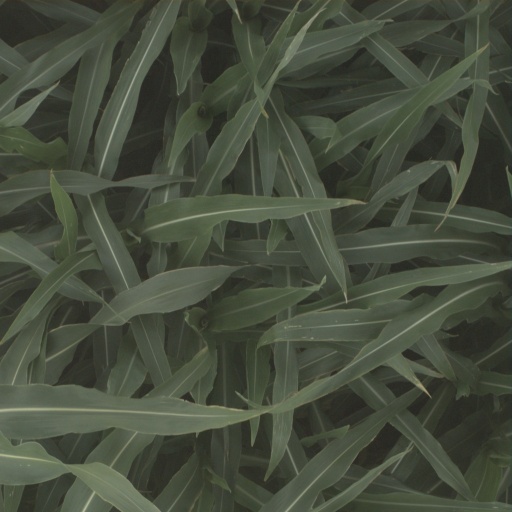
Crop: sorghum